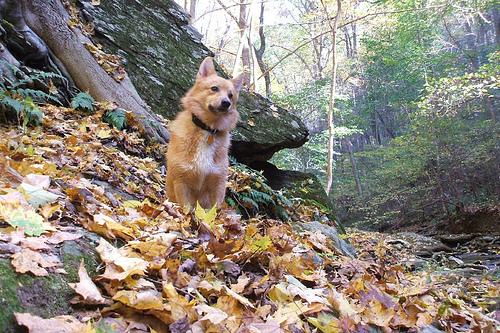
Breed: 205-n000029-Pembroke